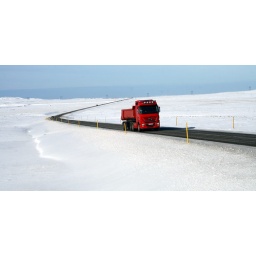
A truck travelling east , on the national highway --And in the distance is Reykjavik.No spring in sight !!!